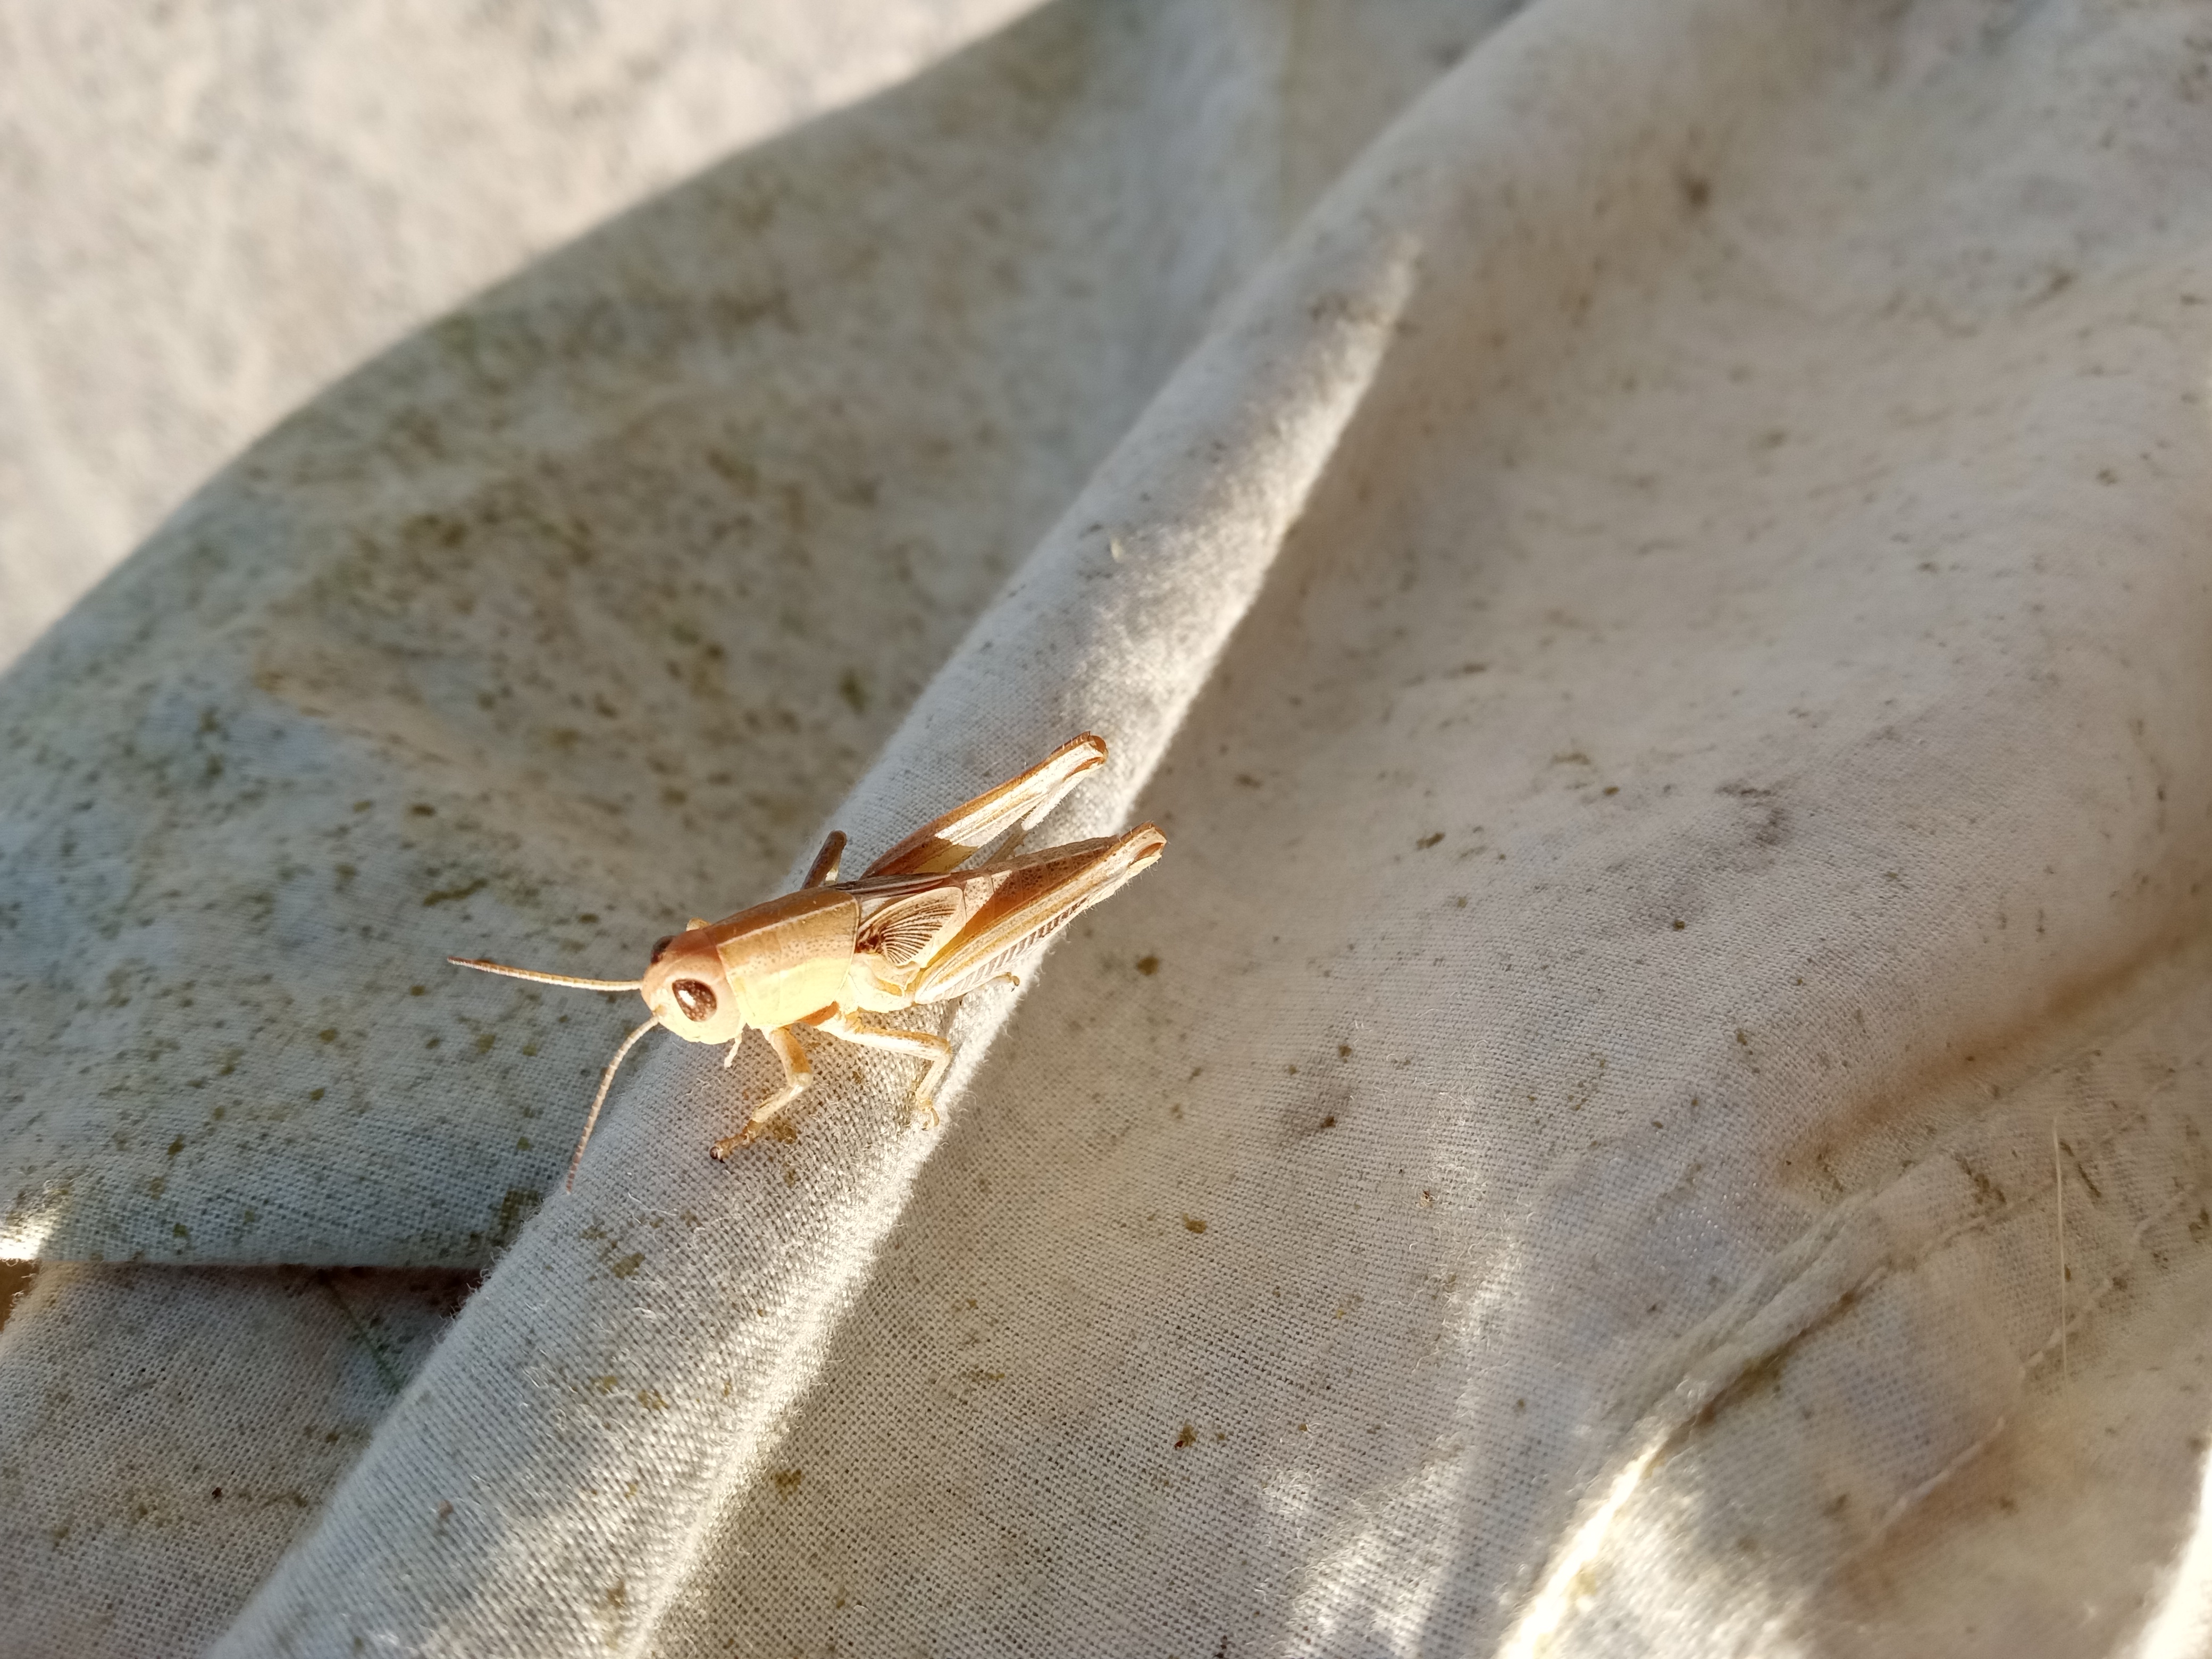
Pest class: occasional_pest